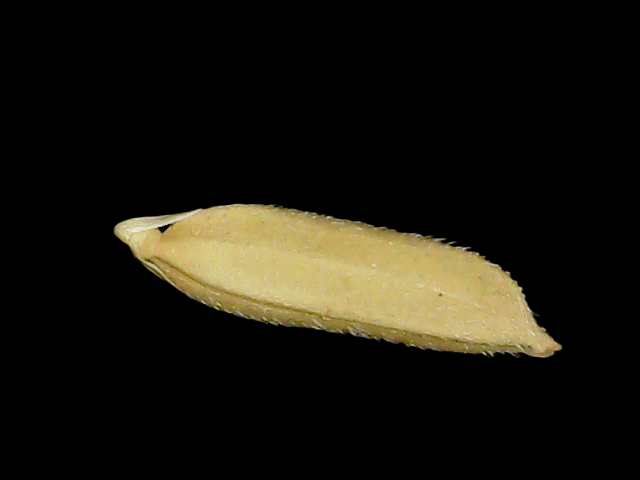
Rice variety: Binadhan14